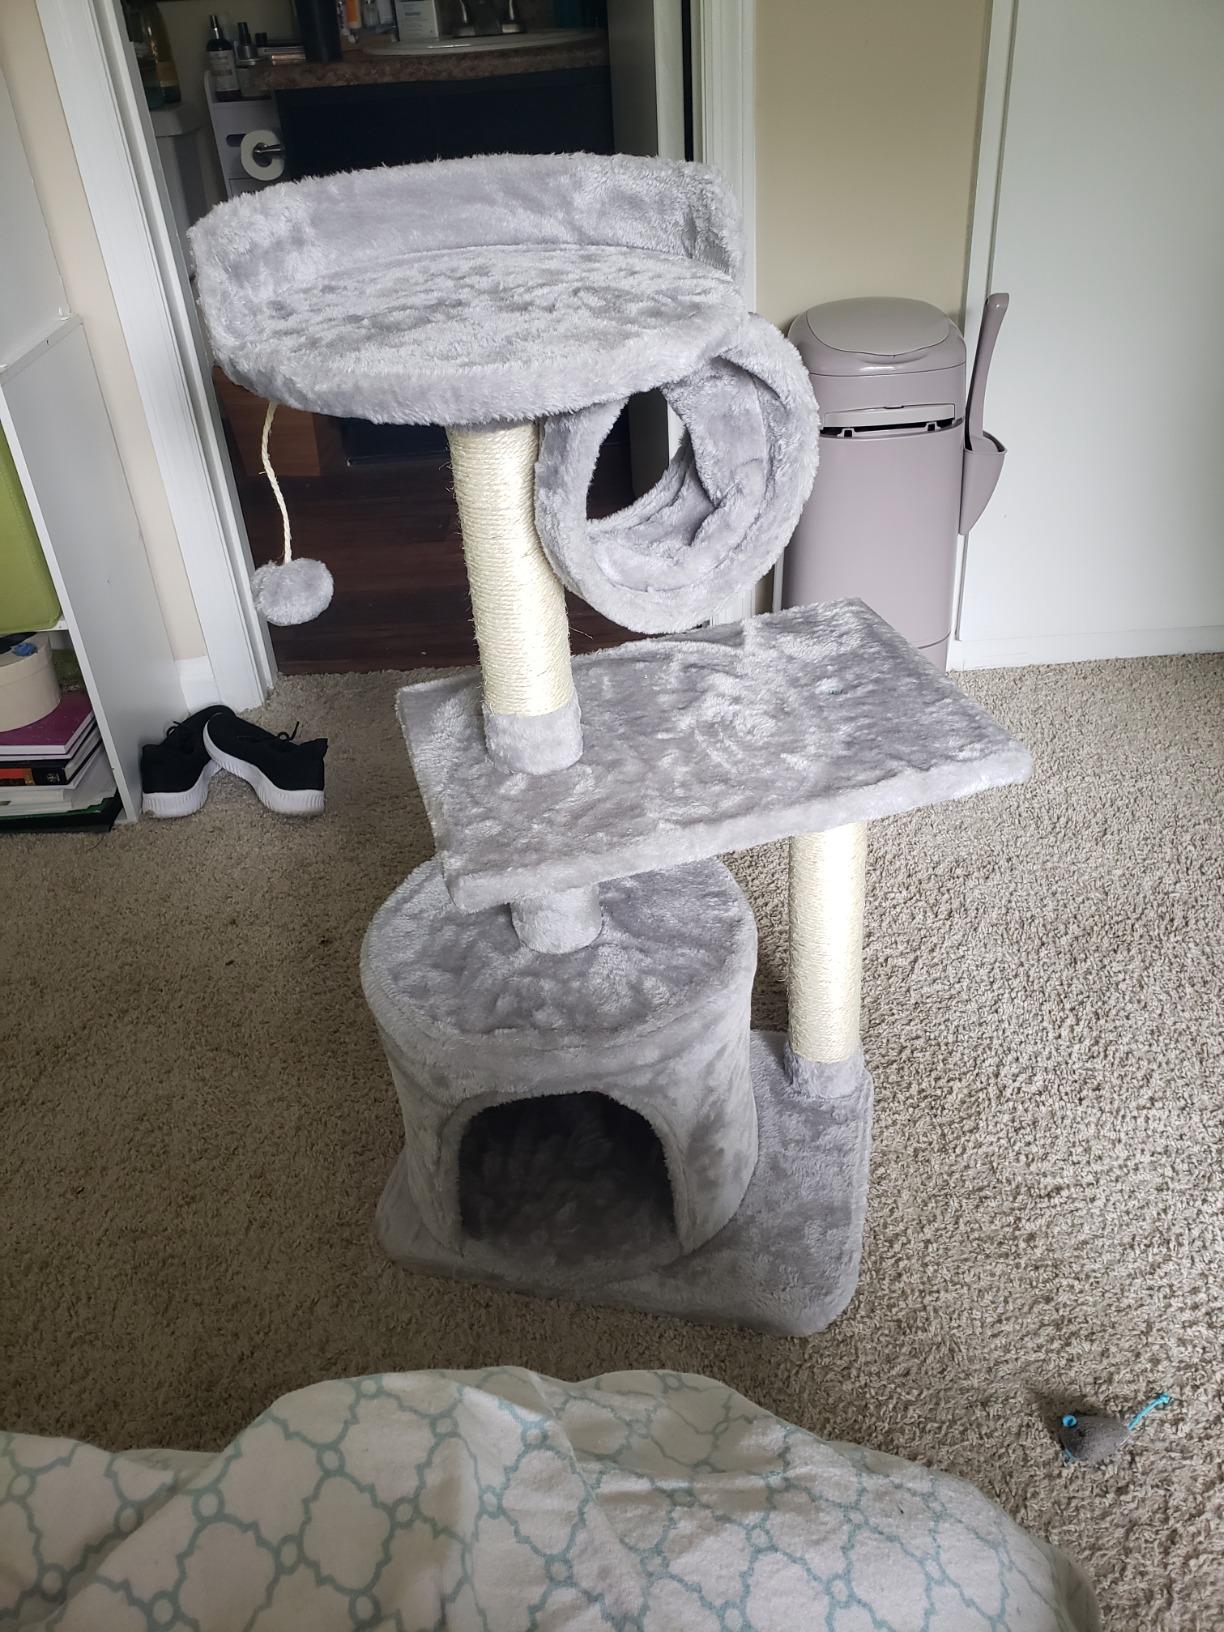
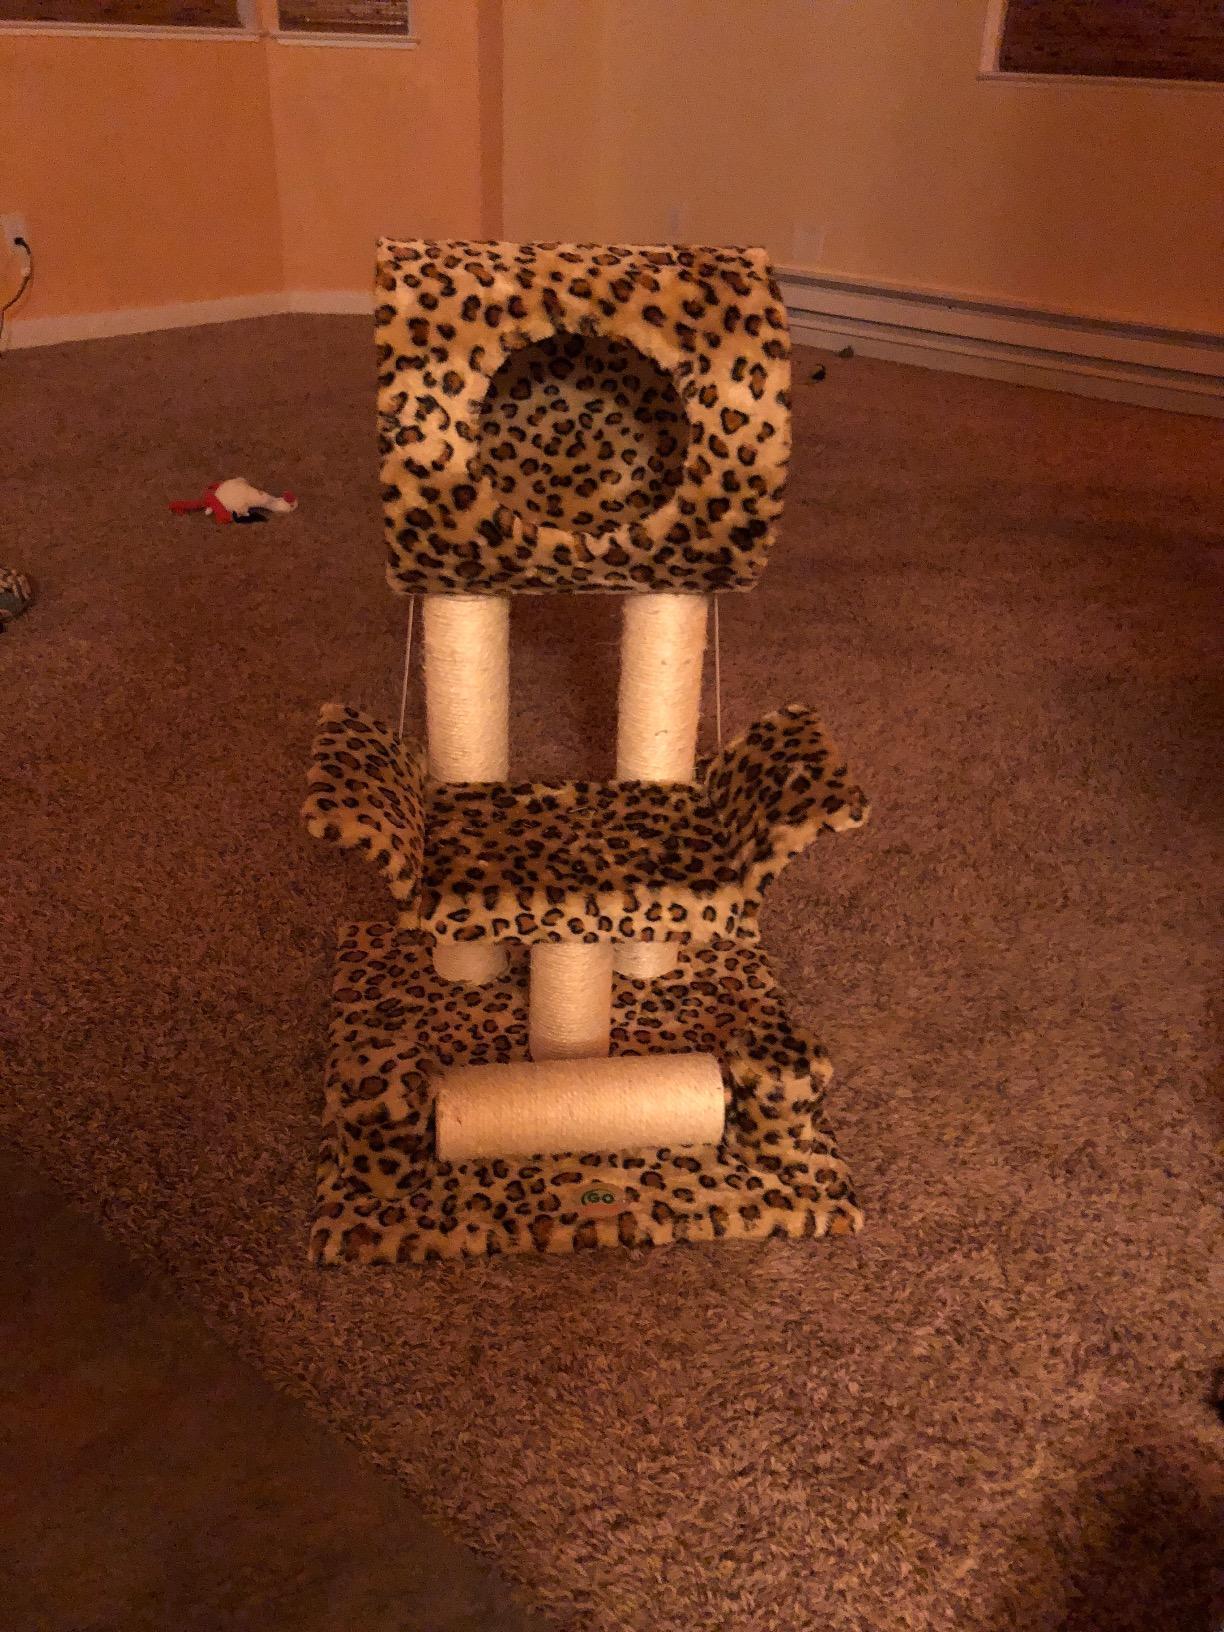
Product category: items_cat tree
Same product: no